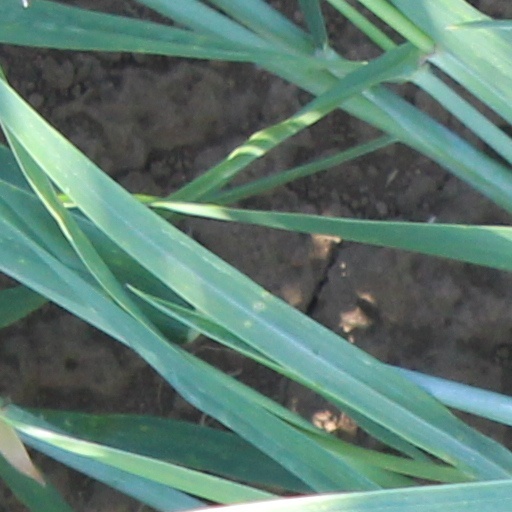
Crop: wheat